Hermann Guido von Samson-Himmelstjerna

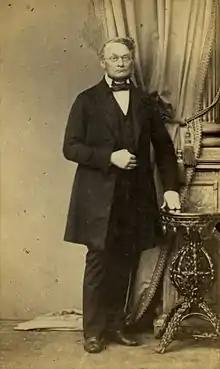
Guido Samson von Himmelstiern, "ca" 1860

Hermann Guido von Samson-Himmelstjerna; name sometimes given as Guido Samson von Himmelstiern (Korast – , Dorpat) was a Baltic German physician and professor of "Staatsarzneikunde" (state pharmacopoeia).